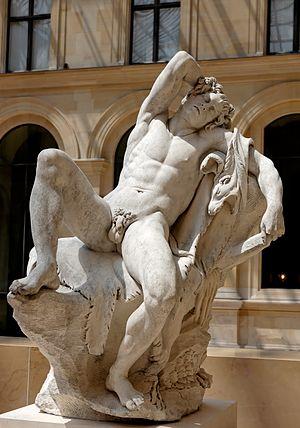
Satyre endormi, copie réalisée à Rome du célèbre Faune Barberini, conservé aujourd'hui à la Glyptothèque de Munich. La statue a orné successivement plusieurs parcs publics (Parc Monceau, Parc de Saint-Cloud, Jardins du Luxembourg), ce qui explique le mauvais état du marbre.
Le Faune Barberini est une statue grecque antique en marbre de l'époque hellénistique représentant un satyre endormi. Elle est actuellement conservée à la Glyptothèque de Munich.
Edmé Bouchardon, ou Edme Bouchardon, né à Chaumont-en-Bassigny le 29 mai 1698 et mort à Paris le 27 juillet 1762, est un sculpteur et dessinateur réputé du milieu du XVIIIᵉ siècle.